Welfare trap

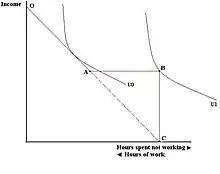

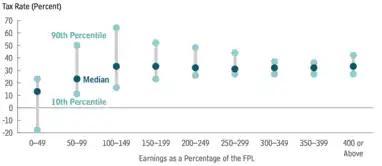
Range of Marginal Tax Rates Between the 10th and 90th Percentiles for Low- and Moderate-Income Taxpayers, by Earnings Group, 2016

Many western countries have developed complex social safety nets that act to protect vulnerable families and individuals experiencing poverty and destitution. As these individuals aim to move off of welfare, the complex labyrinth of programs and policies - such as the 80 federal anti-poverty programs currently available in the United States - create confusion in the process to understand effects of increased income to means-tested payments.